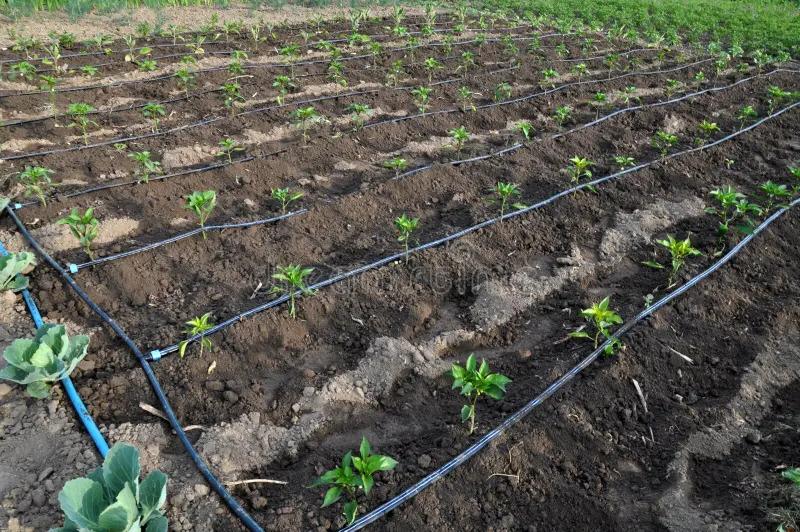
Kilimo cha mazao ya mbegu, yanayotokana na upandwaji wa mbegu mbalimbali za mazao, ambapo inahusisha upandaji wa mbegu za mazao katika shamba kubwa, lenye rutuba kwa ajili ya kuhakikisha uzalishwaji wa mimea yenye afya.